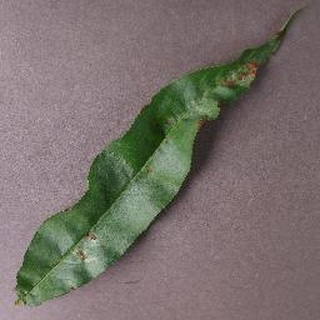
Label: peach_bacterial_spot